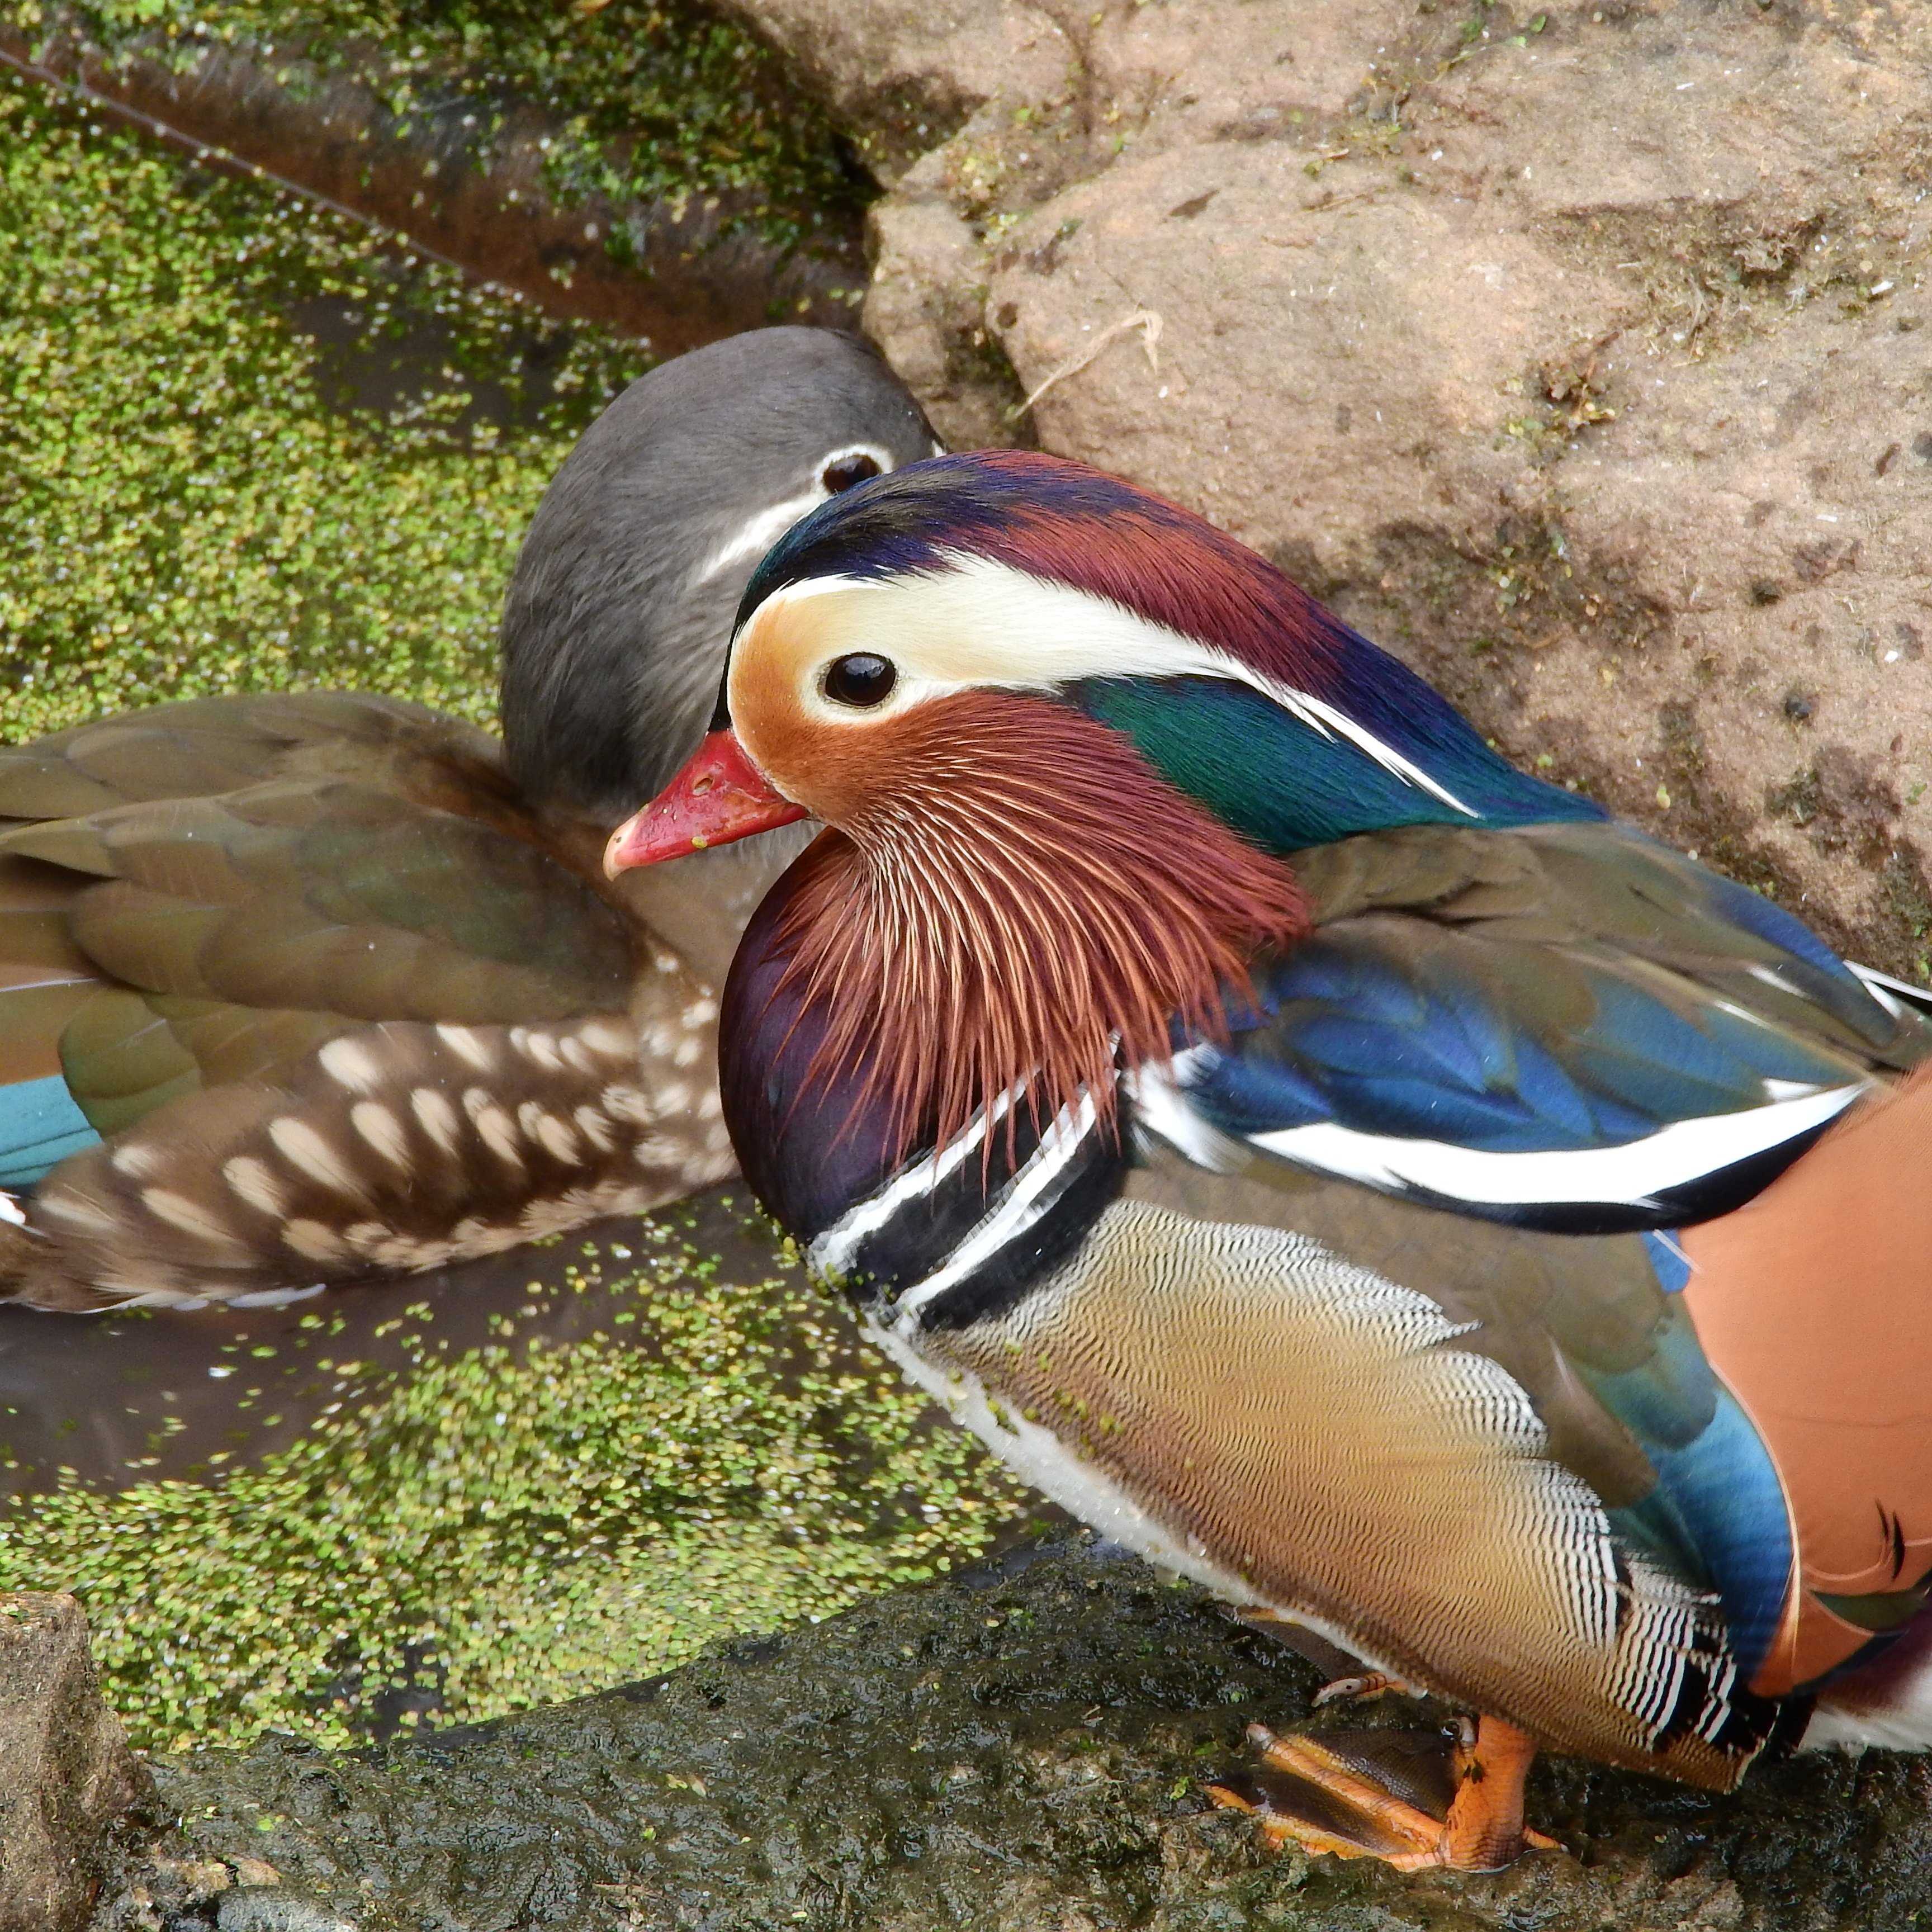
bird, cute, wildlife, beak, fauna, drake, duck, vertebrate, waterfowl, water bird, mallard, aix galericulata, ducks geese and swans, mandarin mandarin, vrubozob, an ornamental duck, an ornamental bird